Blackwater railway station

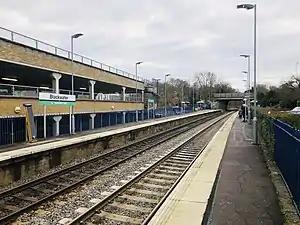
The platforms at Blackwater station, looking southeast

Blackwater railway station is a railway station in Blackwater, a town on the borders of Hampshire, Surrey and Berkshire in England. The station is managed by Great Western Railway, who provide services on the North Downs Line from Reading to Redhill and Gatwick Airport.